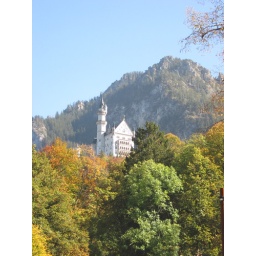
castle in the sky